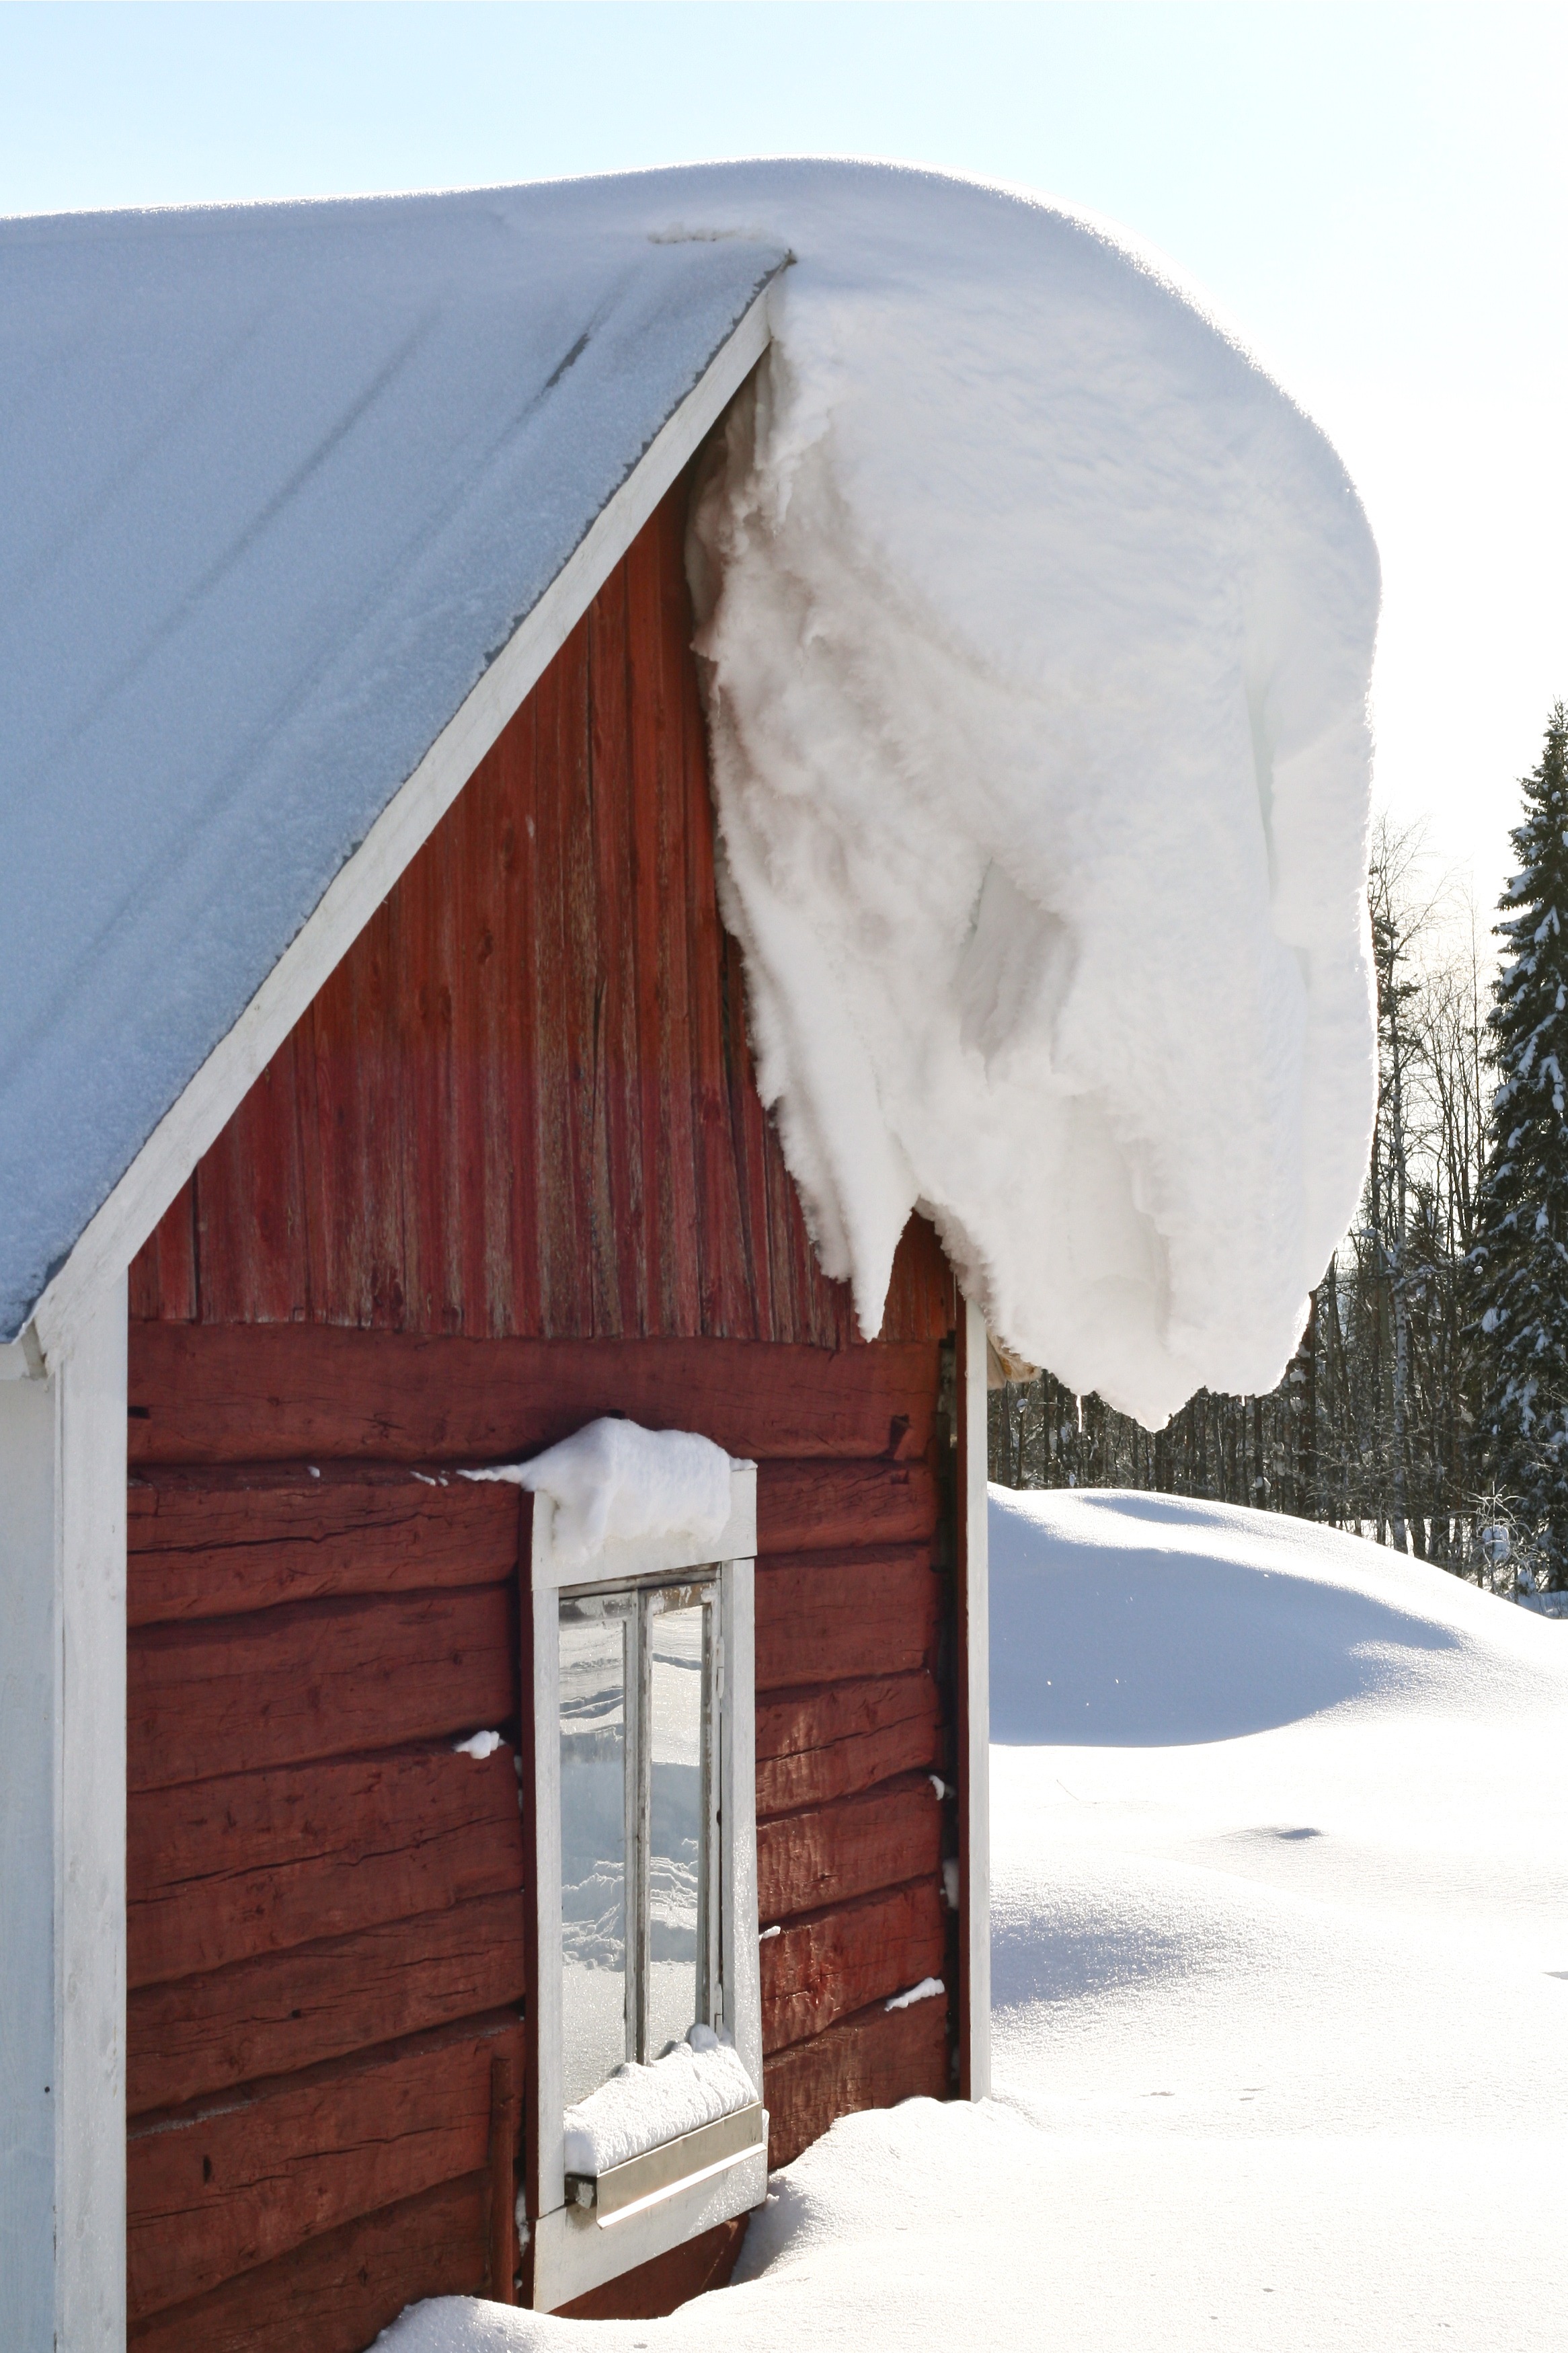
snow, winter, architecture, white, house, building, barn, home, hut, shack, weather, season, wooden house, log cabin, drift, on the roof